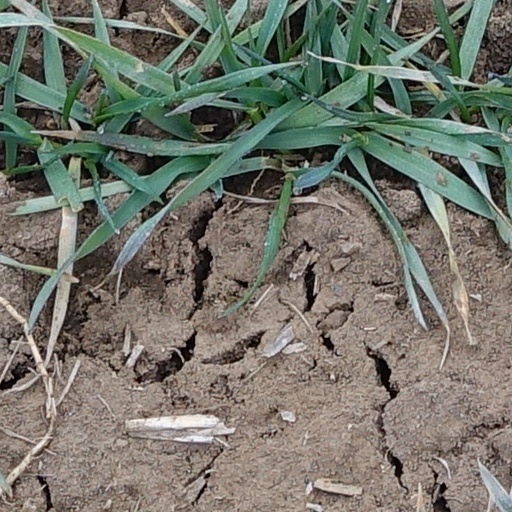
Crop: wheat